George Bingenheimer

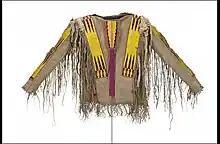
Men's shirt, Northern Plains, made of "hide, porcupine quills, feathers, horsehair, human hair, silk ribbon, rabbit skin/fur, weasel skin/fur, and metal items" and created by sewing, dying, quill plaiting or woven quillwork, and fringing (National Museum of the American Indian)

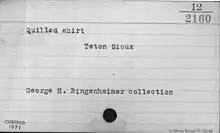
Original card catalog record for the shirt, attributing it to the Teton Sioux and the collection to George H. Bingenheimer (National Museum of the American Indian)

George then went on to marry Margaret Bowers, who was a Mandan school teacher. They bought their home, which is known as the Weigel Funeral Home today, originally in 1907. Bingenheimer was also a huge collector of Native American artifacts and memorabilia and goods. He started growing his collection from the time he started working at Standing Rock until many years after. He donated and sold portions of his collections to the State Historical Society of North Dakota in 1906. George and Margaret left Mandan in 1916 to Miles City, Montana. One of his possible contributions is a carved, wooden bow, which is now at the Smithsonian National Museum of the American Indian. Items that Bingenheimer possibly collected consisted of the "Button Buzzer", which was a type of toy or game created for children, and other types of clothing/garments and accessories.